Charitum Montes

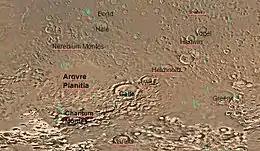
Map of Argyre quadrangle with major features labeled.

Charitum Montes is a large group of mountains in the Argyre quadrangle of Mars, located at 58.4° south latitude and 40.29° west longitude. It is 850 km across and was named after a classical albedo feature name. Charitum Montes has gullies in some areas.